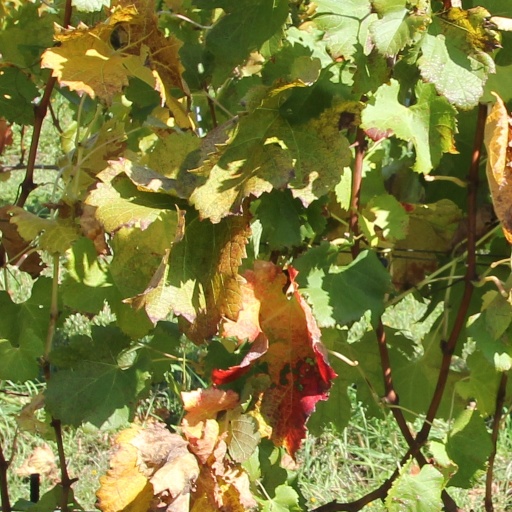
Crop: grape